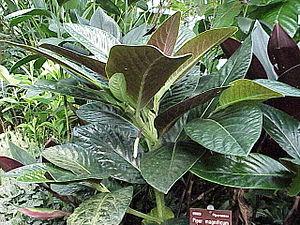
La famille des Piperaceae est une famille de plante dicotylédones de divergence ancienne.